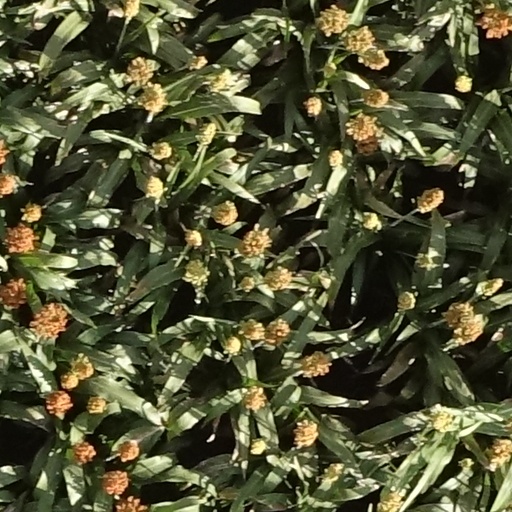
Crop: sorghum